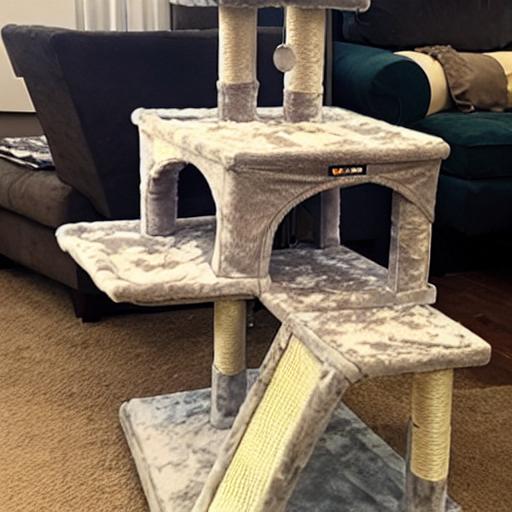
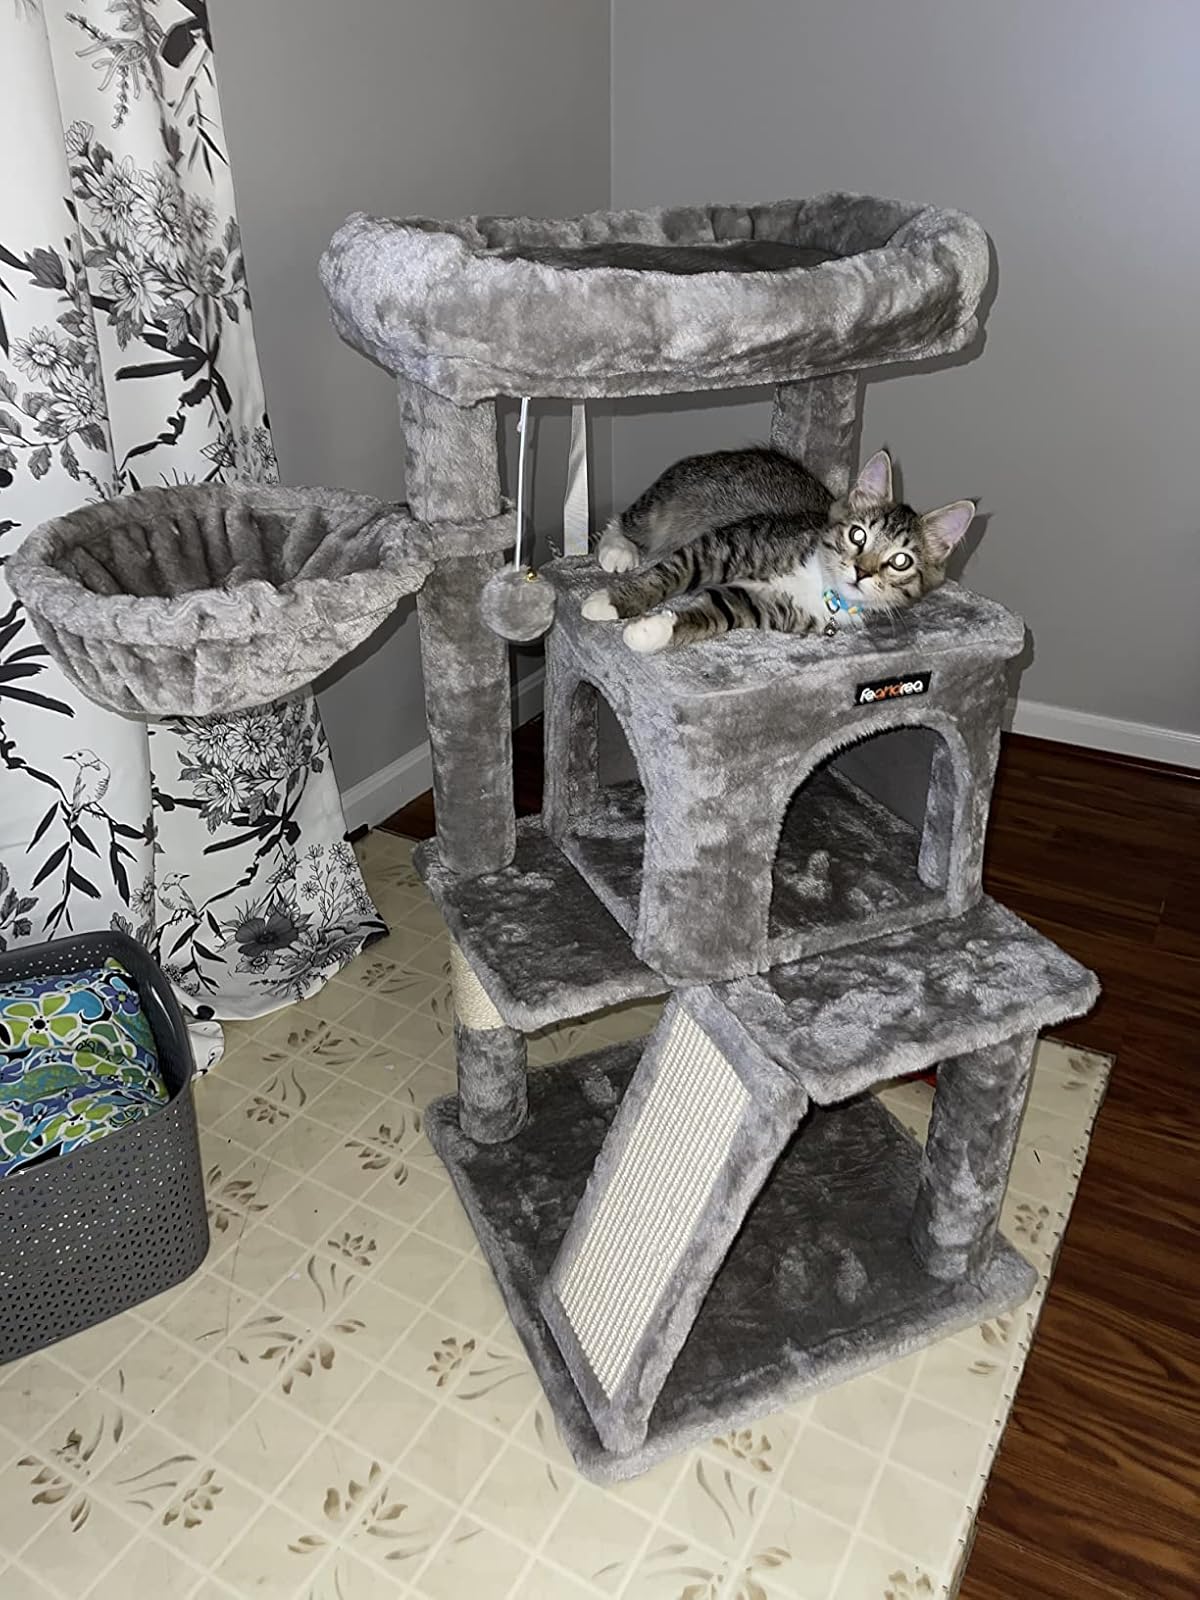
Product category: items_cat tree
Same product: no